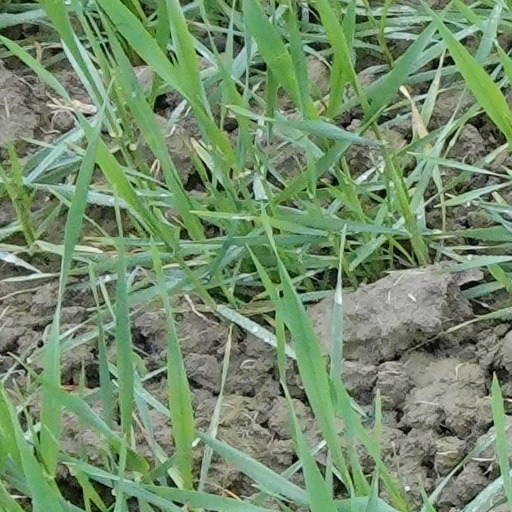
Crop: wheat